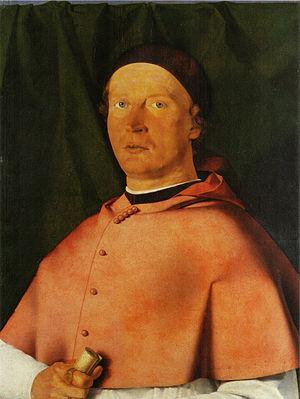
L'Allégorie du Vice et de la Vertu est une peinture à l'huile sur bois de Lorenzo Lotto, signée et datée 1505, conservée à la National Gallery of Art de Washington, dans la collection Kress.